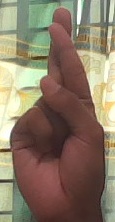
ASL sign: R